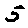
Label: 5